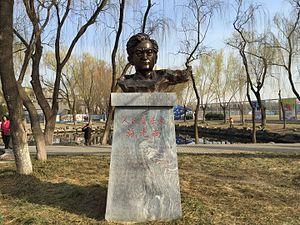
Shi Guangnan, né le 22 août 1940 à Chongqing en République de Chine et décédé le 2 mai 1990 à Pékin, en République populaire de Chine, est un compositeur de musique chinois.